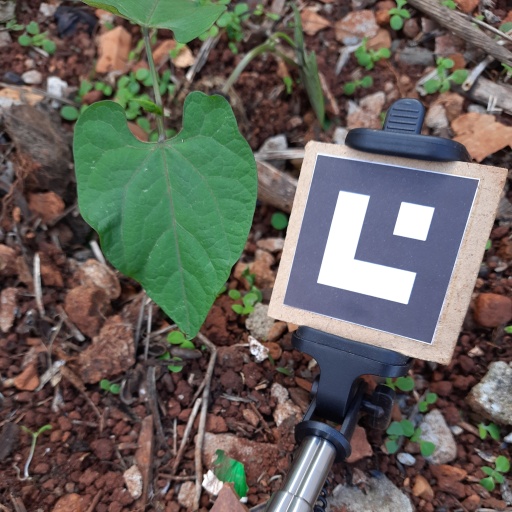
Observations: wavy surface, no eating holes, under shade